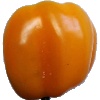
Label: yellow_pepper